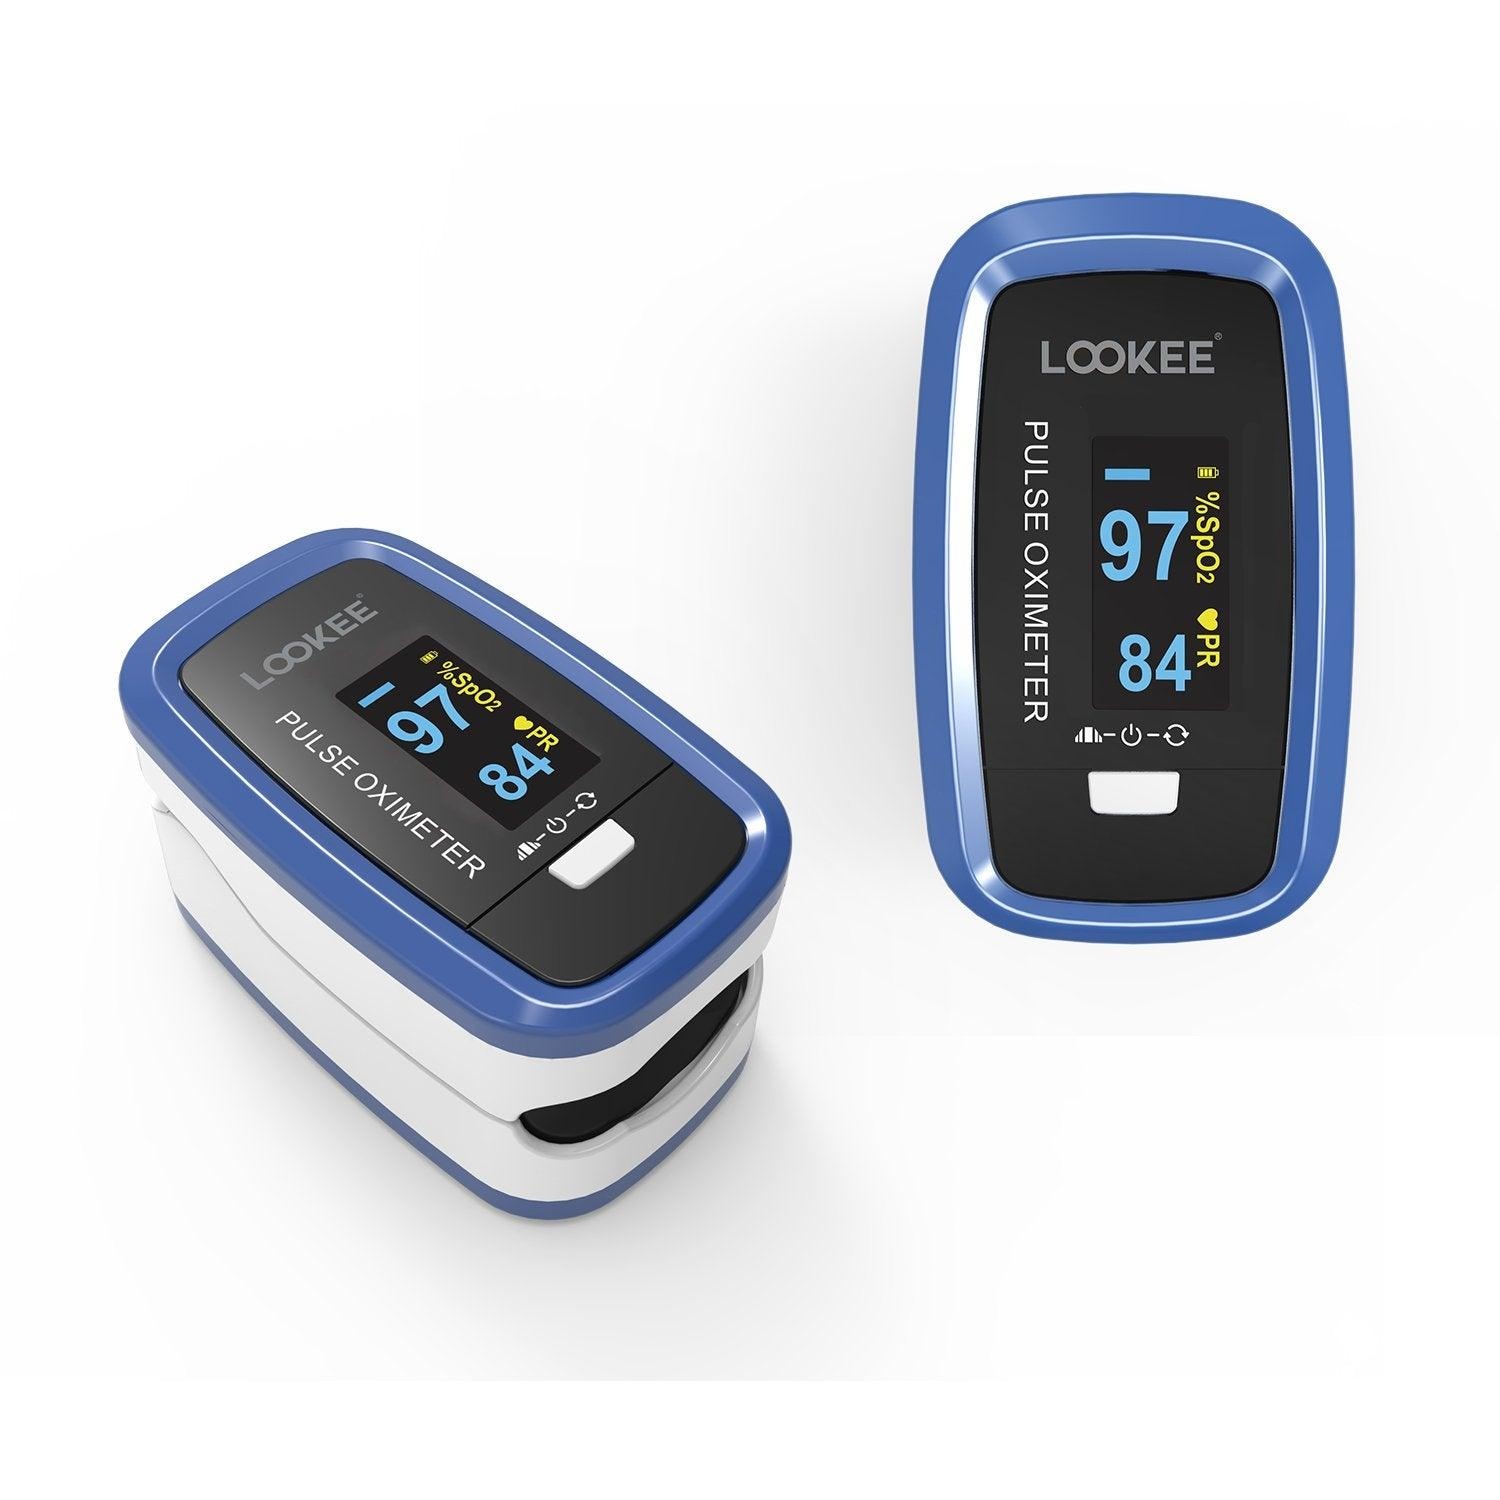
LOOKEE® LK50D1 Deluxe Finger Pulse Oximeter | Blood Oxygen Saturation Monitor with Auto-Rotate Screen, Plethysmograph Waveform | Batteries Included
LOOKEE® LK50D1(A) Deluxe Fingertip Pulse Oximeter with Auto Rotate Screen | Blood Oxygen Saturation Monitor with Plethysmograph Waveform and Pulse Graph | Finger SpO2 Meter | Batteries and Lanyard are included. | Approved by FDA and Medical Device Licensed by Health Canada. Attention: This SKU is NOT for Canadian customers. If you are from Canada, please buy this product HERE .
Brand: LOOKEE Tech
Category: Health & Beauty > Health Care > Biometric Monitors > Pulse Oximeters